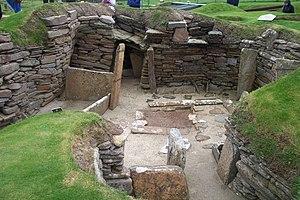
L’histoire de l’Écosse commence il y a environ 12 000 ans avec l’arrivée des premières populations humaines dans l’actuelle Écosse après la fin de la glaciation du Würm. De nombreux artefacts des civilisations des âges de la pierre, du bronze et du fer ont été retrouvés, mais peu présentent des traces d’écriture.
L’Europe néolithique correspond à la période néolithique en Europe. Durant cette période, l’agriculture et l’élevage se sont diffusés au fil des migrations et se sont répandus dans les différentes régions d'Europe, mais à des rythmes variables, car encore à l’Âge du bronze on trouve des communautés vivant exclusivement de chasse et de cueillette en Europe du Nord.
Vere Gordon Childe était un archéologue australien. Il a dirigé la fouille du site néolithique de Skara Brae, en Écosse. Il est aussi connu pour avoir popularisé les expressions « Révolution néolithique » et « Révolution urbaine ». Il a surtout été l'un des grands archéologues capables de replacer leurs découvertes au sein d'une théorie du développement préhistorique à l'échelle européenne et mondiale. Ses idées marxistes ont nourri sa pensée sur la Préhistoire.
L’archéologie et la géologie continuent de révéler les secrets de l’Écosse préhistorique, dévoilant un passé complexe et important, bien avant que les Romains ne fassent entrer l’Écosse dans l’histoire écrite. Évidemment, pendant cette période il n’est ni question d’Écosse en tant que nation, ou d’identité écossaise. Mais s’attarder sur cette aire géographique aide à mieux comprendre les origines de vestiges et de monuments qui sont toujours largement visibles, et à comprendre les racines de l’histoire de l’Écosse.
Skara Brae est un site archéologique important situé sur la côte occidentale de Mainland, l'île principale des Orcades, archipel situé au nord de l'Écosse.